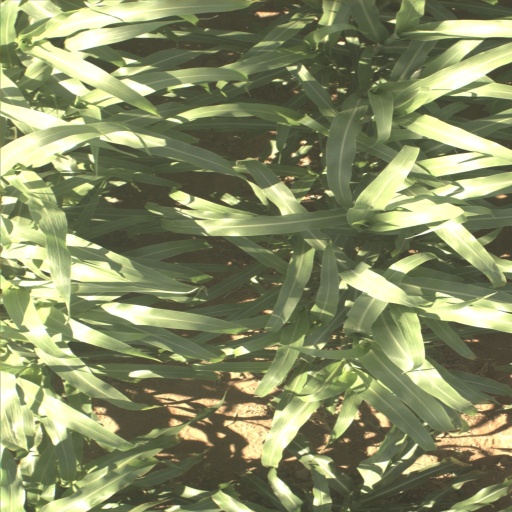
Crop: sorghum